William Jolly Bridge

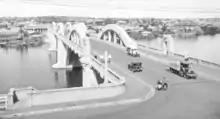
Northern approach to the bridge, the top of the stairs down to North Quay is visible to the left, circa 1932

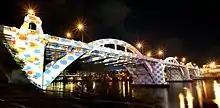
Bridge lightshow "Pixels", 2010

The Grey Street Bridge opened on 30 March 1932. The bridge was officially opened to traffic on 30 March 1932 by Sir John Goodwin, the Governor of Queensland, just eleven days after the opening of the Sydney Harbour Bridge. A large crowd gathered on both sides of the river and 600 invited guests were in attendance.